Qatar Amiri Guard

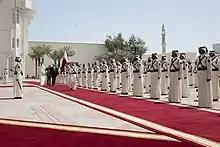
The Amiri Guard during the visit of Ukrainian President Petro Poroshenko in March 2018.

The Qatar Amiri Guard (also spelled the Emiri Guard) is an elite military protection unit of the Qatar Armed Forces. Their barracks are located in downtown Doha.